LGBTQ rights in California

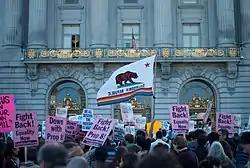
A California LGBTQ flag at a Prop 8 rally

In February 2012, a three-judge panel of the U.S. Court of Appeals for the Ninth Circuit upheld the district court's holding in "Perry v. Schwarzenegger" that Proposition 8 was unconstitutional, although on narrower grounds. Proposition 8 proponents sought rehearing en banc (meaning review of the decision by a larger panel of Ninth Circuit judges) but this was denied in June 2012. The proponents then petitioned the U.S. Supreme Court to review the Ninth Circuit's decision, and it agreed to do so on December 7, 2012. The Supreme Court issued its ruling on June 26, 2013, effectively upholding the lower courts' determination that Proposition 8 was unconstitutional but doing so on procedural grounds without directly addressing the constitutionality of the measure. Two days later, the lifting of a stay by the U.S. Court of Appeals for the Ninth Circuit allowed same-sex couples to recommence marrying in California.